Penang Hill Railway

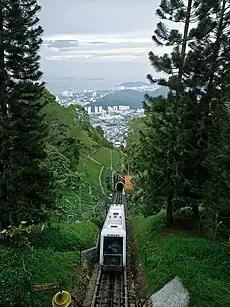
The 100-FUL Penang Hill coach

After a series of breakdowns, the idea of a complete overhaul of the system with a new funicular railway was mooted. On 22 February 2010, the 87-year-old funicular railway was closed for an upgrade to a new system at a cost of RM 63 million. New tracks were laid, and new cars purchased to increase the passenger capacity and the speed of the train. A new base station and a public carpark were also constructed. The timber from the old railway track was re-used in the construction of a new four-storey Penang Hill Visitor Centre at the top.